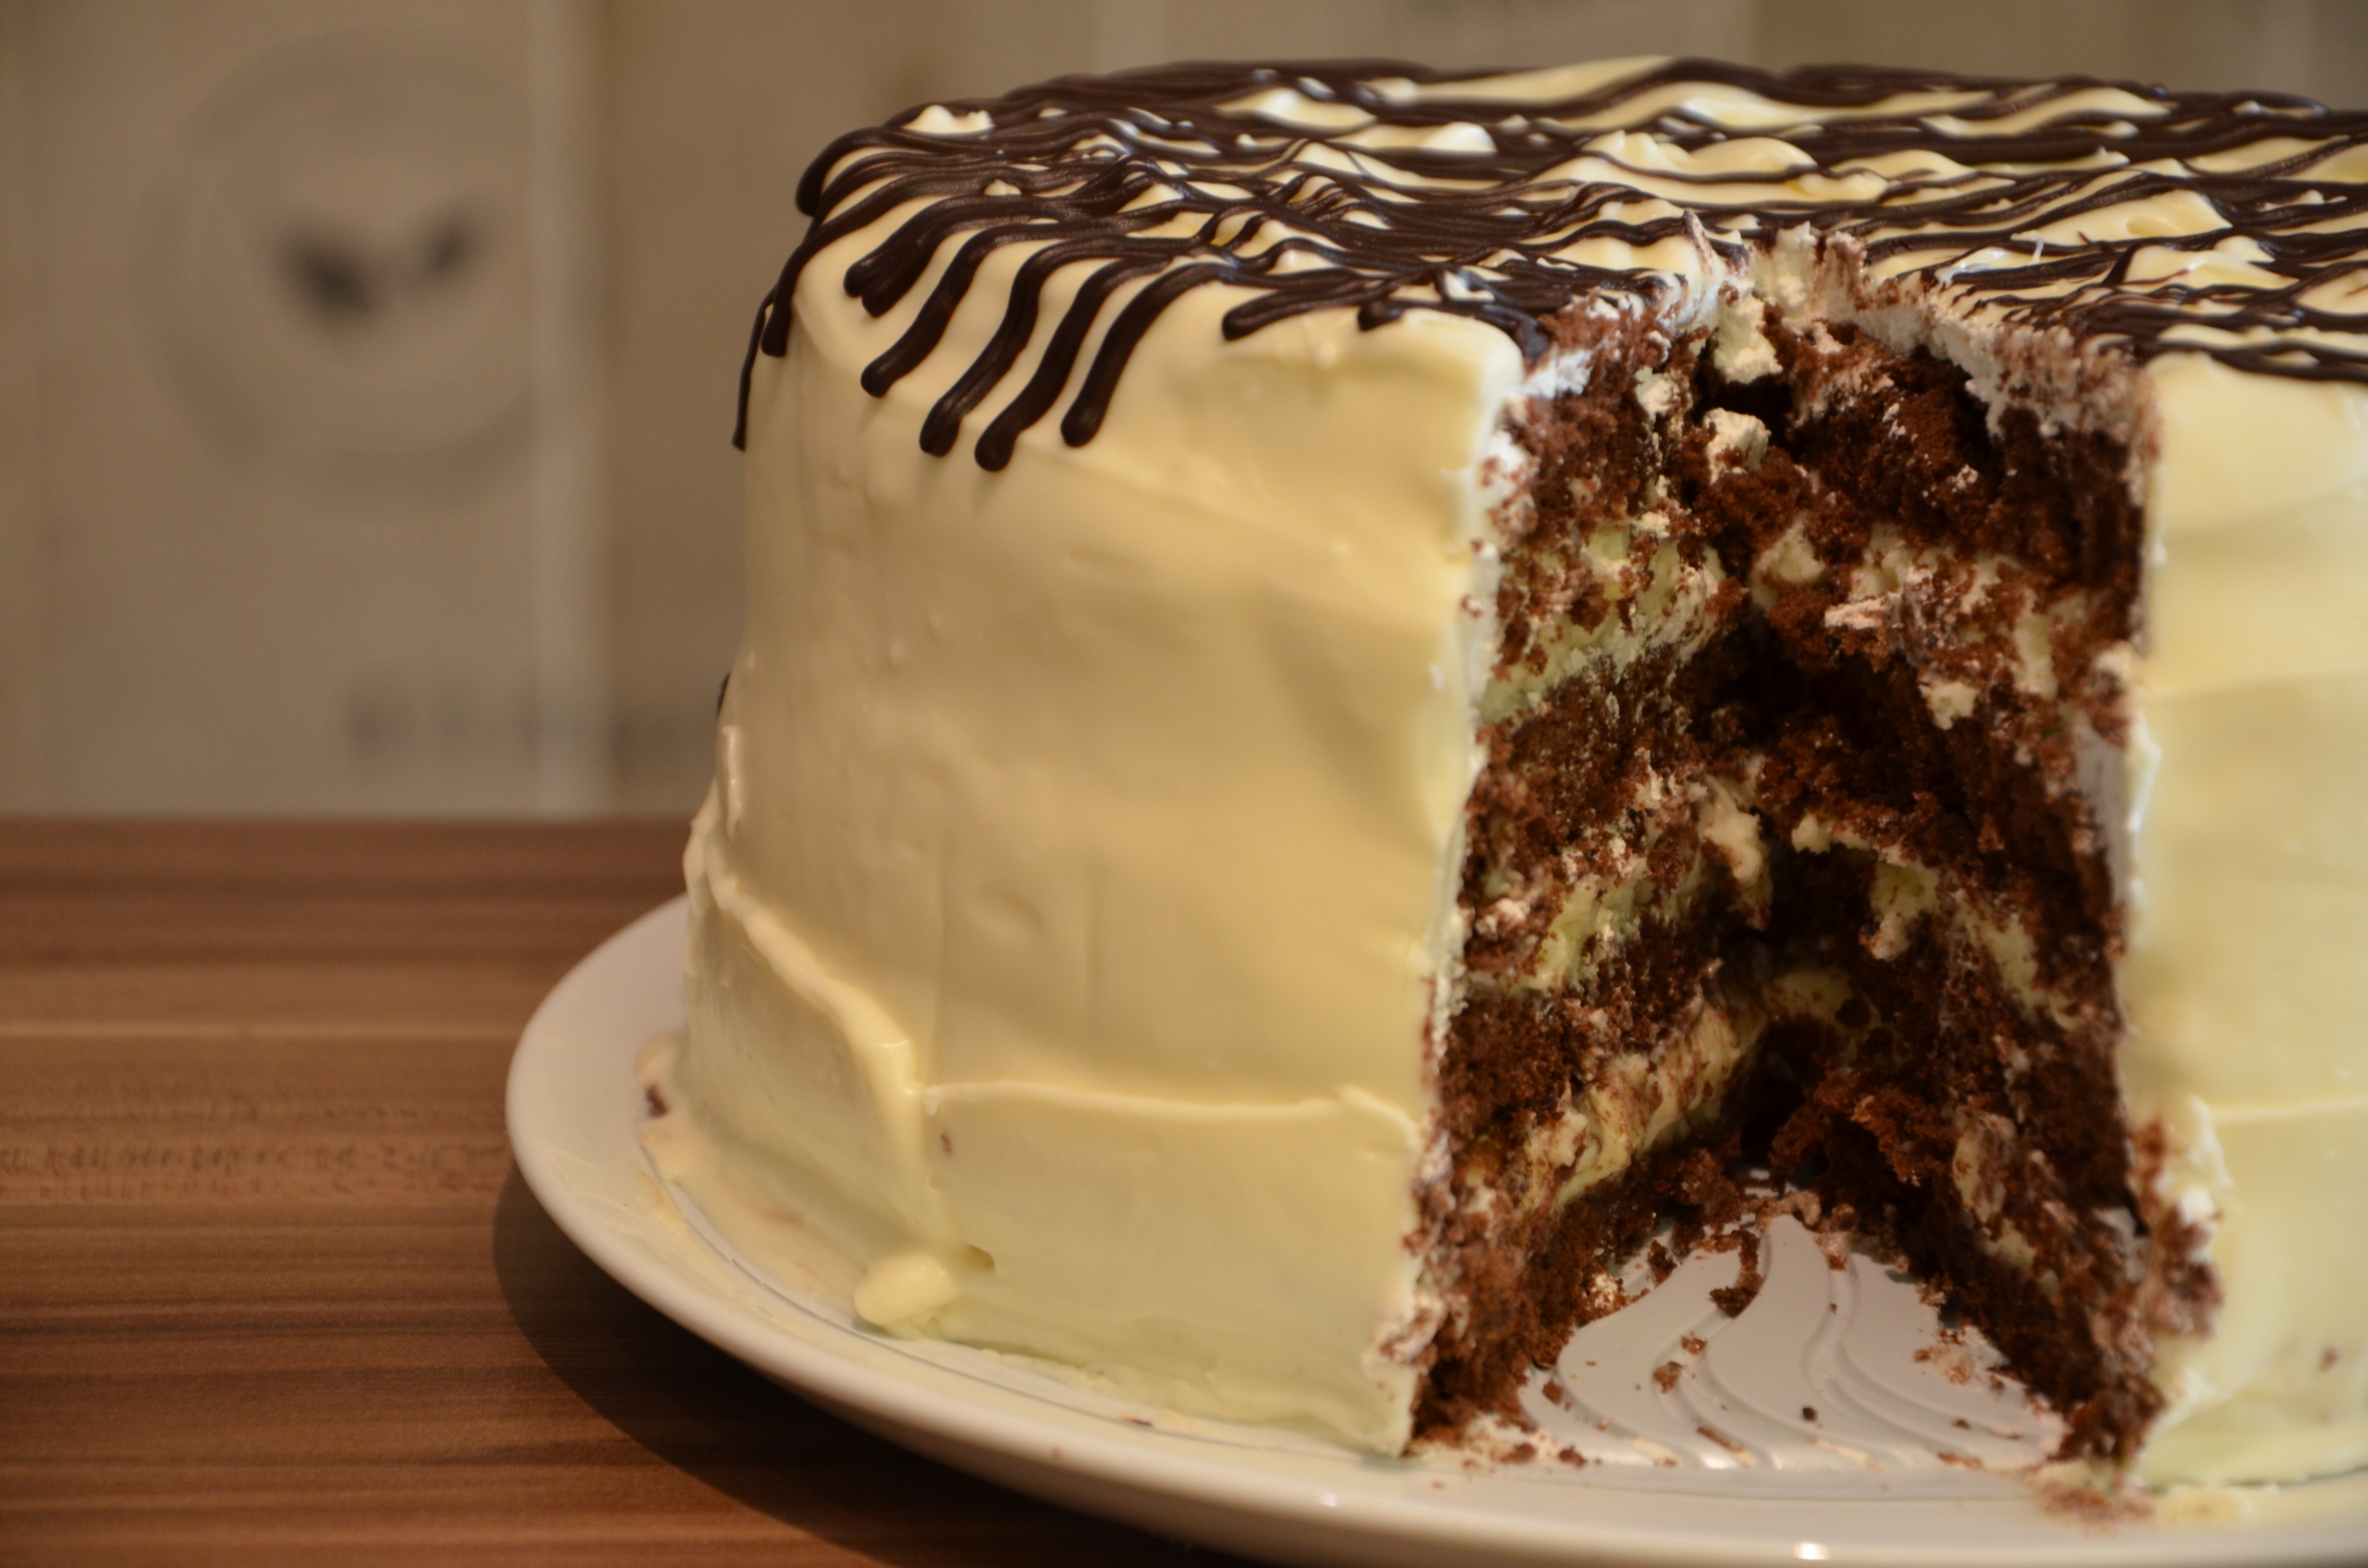
food, dessert, cake, buttercream, chocolate cake, icing, baking, chocolate, whipped cream, german chocolate cake, carrot cake, torte, sweetness, frozen dessert, toppings, sachertorte, cream, dairy product, baked goods, cream cheese